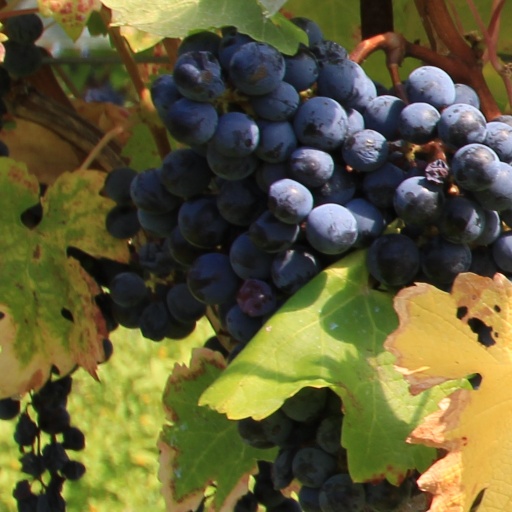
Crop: grape